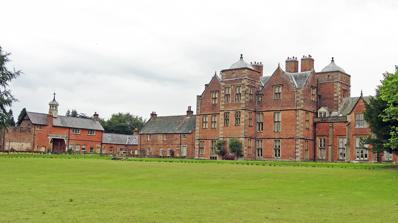
Building: Kiplin Hall
Country: United Kingdom
Year built: 1625
Grade I listed house in North Yorkshire, England Kiplin Hall The west front of Kiplin Hall, viewed from the lake Location Kiplin , North Yorkshire , England Coordinates 54°22′20″N 1°34′45″W / 54.3721°N 1.5791°W / 54.3721; -1.5791 Area Vale of Mowbray Built 1622–1625 Architectural style(s) Jacobean architecture Listed Building – Grade I Reference no. 1226284 Kiplin Hall is a Jacobean historic house at Kiplin in North Yorkshire , England, and a Grade I listed building . It is not far from the River Swale in the Vale of Mowbray . Kiplin Hall is a museum of history , a gallery and provides a biographical record of its past English country house owners. The nearest villages are Scorton , Great Langton and Bolton-on-Swale . Early settlement As with many great estates, the history of Kiplin was shaped by the 16th-century religious conflicts around the Reformation . The land was originally a monastic holding under the ownership of Easby Abbey . Following the Dissolution of the Monasteries , the land at Kiplin passed to John Scrope, 8th Baron Scrope of Bolton , and then to Thomas Wharton, 2nd Baron Wharton . Seventeenth century founding The house was built sometime during 1622–1625 for George Calvert, 1st Baron Baltimore . Initially built as a hunting lodge , it was a slightly rectangular building fashioned of red brick with diamond patterning known as diapering formed from blue-black headers incorporated into the brick bond. Kiplin had four towers, which unusually were not placed at the corners of the structure but at the centre of each of the four walls, the north and south towers containing staircases whilst the east and west comprised part of the rooms in which they were contained.  At the summit of each tower is an ogee dome . Eighteenth century In 1722 Charles Calvert , found himself in financial difficulties and sold the Kiplin estate to his mother's second husband (his stepfather), Christopher Crowe, for £ 7,000 (equivalent to £1,390,000 in 2023). Crowe had been British Consul in Livorno, Tuscany , and enjoyed the lucrative contract for supplying the British naval fleet with wine and olive oil. Combined with his activities in collecting antiquities for the British aristocracy his wealth and power grew. He found the hundred-year-old house lacking comfort – the Calverts had never lived there – and set about a renovation programme including the addition of a grand staircase, fireplaces and dado rails as well as a servants' wing to the north (much of which was demolished in the 1970s).  Crowe enlarged the Kiplin estate to some 4,000 acres. Sarah Carpenter, Lady Tyrconnell, in the Gothic Drawing Room of Kiplin Hall, 1833. Nineteenth century In 1817 Christopher Crowe's great-granddaughter Sarah Crowe married John Delaval Carpenter , fourth (and final) Earl of Tyrconnell of the fourth creation. The first Earl's daughter, Almeria Carpenter , had been mistress to Prince William Henry, Duke of Gloucester and Edinburgh and her portrait by Angelica Kauffmann is displayed in the dining room. Lady Tyrconnell inherited Kiplin the following year and in 1819 commissioned the architect Peter Frederick Robinson to build a wing to the south.  Built in ' Wyatville's Gothic ', this room was initially a Gothic-style drawing room .  After 30 years of marriage the couple had one daughter, Elizabeth, who died the day she was born. They were now faced with the problem of to whom they might pass the Hall and estate on their own deaths.  Predeceased by her husband, in 1868 Sarah died, leaving the estate to John Carpenter's first cousin twice removed, Captain Walter Cecil Talbot. Talbot was the second son of Henry John Chetwynd-Talbot, 18th Earl of Shrewsbury and inherited Kiplin Hall on condition that he legally change his surname to Carpenter , marry a Protestant and submit to a seven-yearly examination of his faith by a team of Anglican clergy .  He accepted these conditions and inherited the estate in 1868, eventually taking up residence in 1887.  He instructed the architect William Eden Nesfield to add a further floor to the Gothic-style drawing room and the space was converted to a Jacobean-style library. His second wife, Beatrice de Grey, was prominent in the Arts and Crafts movement and the Hall contains some beautiful works by local craftsmen in this style. Eventually he was promoted to Admiral but died on a trip to London in 1904 and his only daughter, Sarah Marie Talbot Carpenter, inherited. Twentieth century Sarah Talbot Carpenter married Christopher Hatton Turnor from Stoke Rochford in Lincolnshire in 1907 but they had no children.  The couple never resided at Kiplin and the house was let.  Five sales of land reduced the estate to 120 acres and disposed of many of the tenant farms, land and cottages that had contributed to its running.  The estate entered virtually a century of decline. Much of the nearby local landscape has since been extensively quarried for sand and gravel extraction. In 1937 Sarah Turnor shared ownership of the Hall with her first cousin, Bridget Elizabeth Talbot , daughter of the Admiral's youngest brother, Alfred.  Miss Talbot had happy memories of visiting the estate in her childhood and had previously campaigned to save the Ashridge Estate near her home in Little Gaddesden (near Berkhamsted ). In an attempt to capitalise on the connection with Maryland (see above) she advertised the Hall as a guest house to American visitors and as a conference centre. Bridget Talbot was a rather "remarkable woman who received the Italian Medal for Valour for her work with the Red Cross on the Italian-Austrian front during the First World War and who invented a waterproof torch for lifebelts which saved the lives of many seamen during the Second World War . She stood as a Liberal Party candidate for Bermondsey in 1950. Bridget Talbot was awarded for her service the Italian Medal of Military Valor (Medaglia d'oro al Valore Militare) for exceptional valour as a nurse, Croce di Guerra (Croce al Merito di Guerra) and the British Order of the British Empire as an Officer (O.B.E.). From 1937 until 1958 she tried to interest the National Trust in taking over Kiplin but it remained largely indifferent, considering the Hall of little historical significance and insisting that the north and south wings, which were later additions, would have to be demolished. During the Second World War the Hall was requisitioned by the Royal Air Force and used as a maintenance unit, storing and supplying armaments for local airfields at RAF Catterick , RAF Croft and RAF Middleton St George . In addition some of the rooms were converted to flats for officers’ use and it was used by men from the 1st Battalion of the East Lancashire Regiment as a place to recover after being rescued at Dunkirk . In February 1968 Miss Talbot set up the Kiplin Hall Trust , its purpose being to hold Kiplin Hall and its appurtenances in trust permanently to preserve them for the benefit of the nation as a place of beauty and historical and architectural interest.  Bridget Talbot died in November 1971, leaving the contents of the Hall to the Trust, which still cares for the Hall and estate today. Twenty-first century Following extensive renovation and refurbishment the property is now open to the public, and represents an insight into almost four centuries of life in North Yorkshire. A permanent exhibition charts the founding of the American state of Maryland by George Calvert, and the lives of the families who lived in Kiplin Hall through the centuries. Historic records of Kiplin Hall and its families from the early 18th century to the 21st century are held at the North Yorkshire County Record Office in Northallerton and at Kiplin Hall. Kiplin Hall provides programmes that support the National Curriculum Attainment Targets in art, art and design, patterns/materials/buildings, geography, history, physical education and science. Specific programmes include Victorian Childhood, Portraits, Patterns and Materials, Nature Detectives and the Second World War – How children lived (KS2 only). Collaboration In 1986 the University of Maryland , with funding from the state of Maryland, opened the University of Maryland Study Center at Kiplin Hall, established a resource "built out of what was originally a stable house and blacksmith’s shop." It is open for students in the School of Architecture, Planning and Preservation. Washington College in Maryland offers a three-week summer course in English Literature. Lectures are presented each morning and students participate in afternoon field excursions that include historic, literary, landscape and architectural sites of interest. Influential literary figures such as Wordsworth, Coleridge and Shelley found the area around Kiplin Hall inspiring to their works. The University of South Carolina has a summer course (Hist 786) in England to "provide comparisons with U.S. theory and practice in archives administration, museum management, and historic preservation. It offers behind-the-scenes tours of museums and historic sites, as well as meetings with curators, archivists, administrators, and government officials to discuss the practice of public history in the UK." This includes a field school at Kiplin Hall. Awards Kiplin Hall received two Hudson's Heritage Awards in two categories "at a prestigious awards ceremony in London" on 3 December 2012. One was England's "Hidden Gem" award and the other was for the "Best New Discovery". Images Front of the hall and main entrance Front of the hall showing the later library extension Back of hall from lakeside References